Hồ Văn Ý

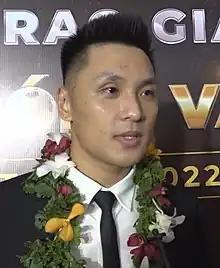
Ý in 2022

Hồ Văn Ý (born 1 January 1997) is a Vietnamese futsal player who plays as a goalkeeper for Thái Sơn Nam HCMC and Vietnam national futsal team.